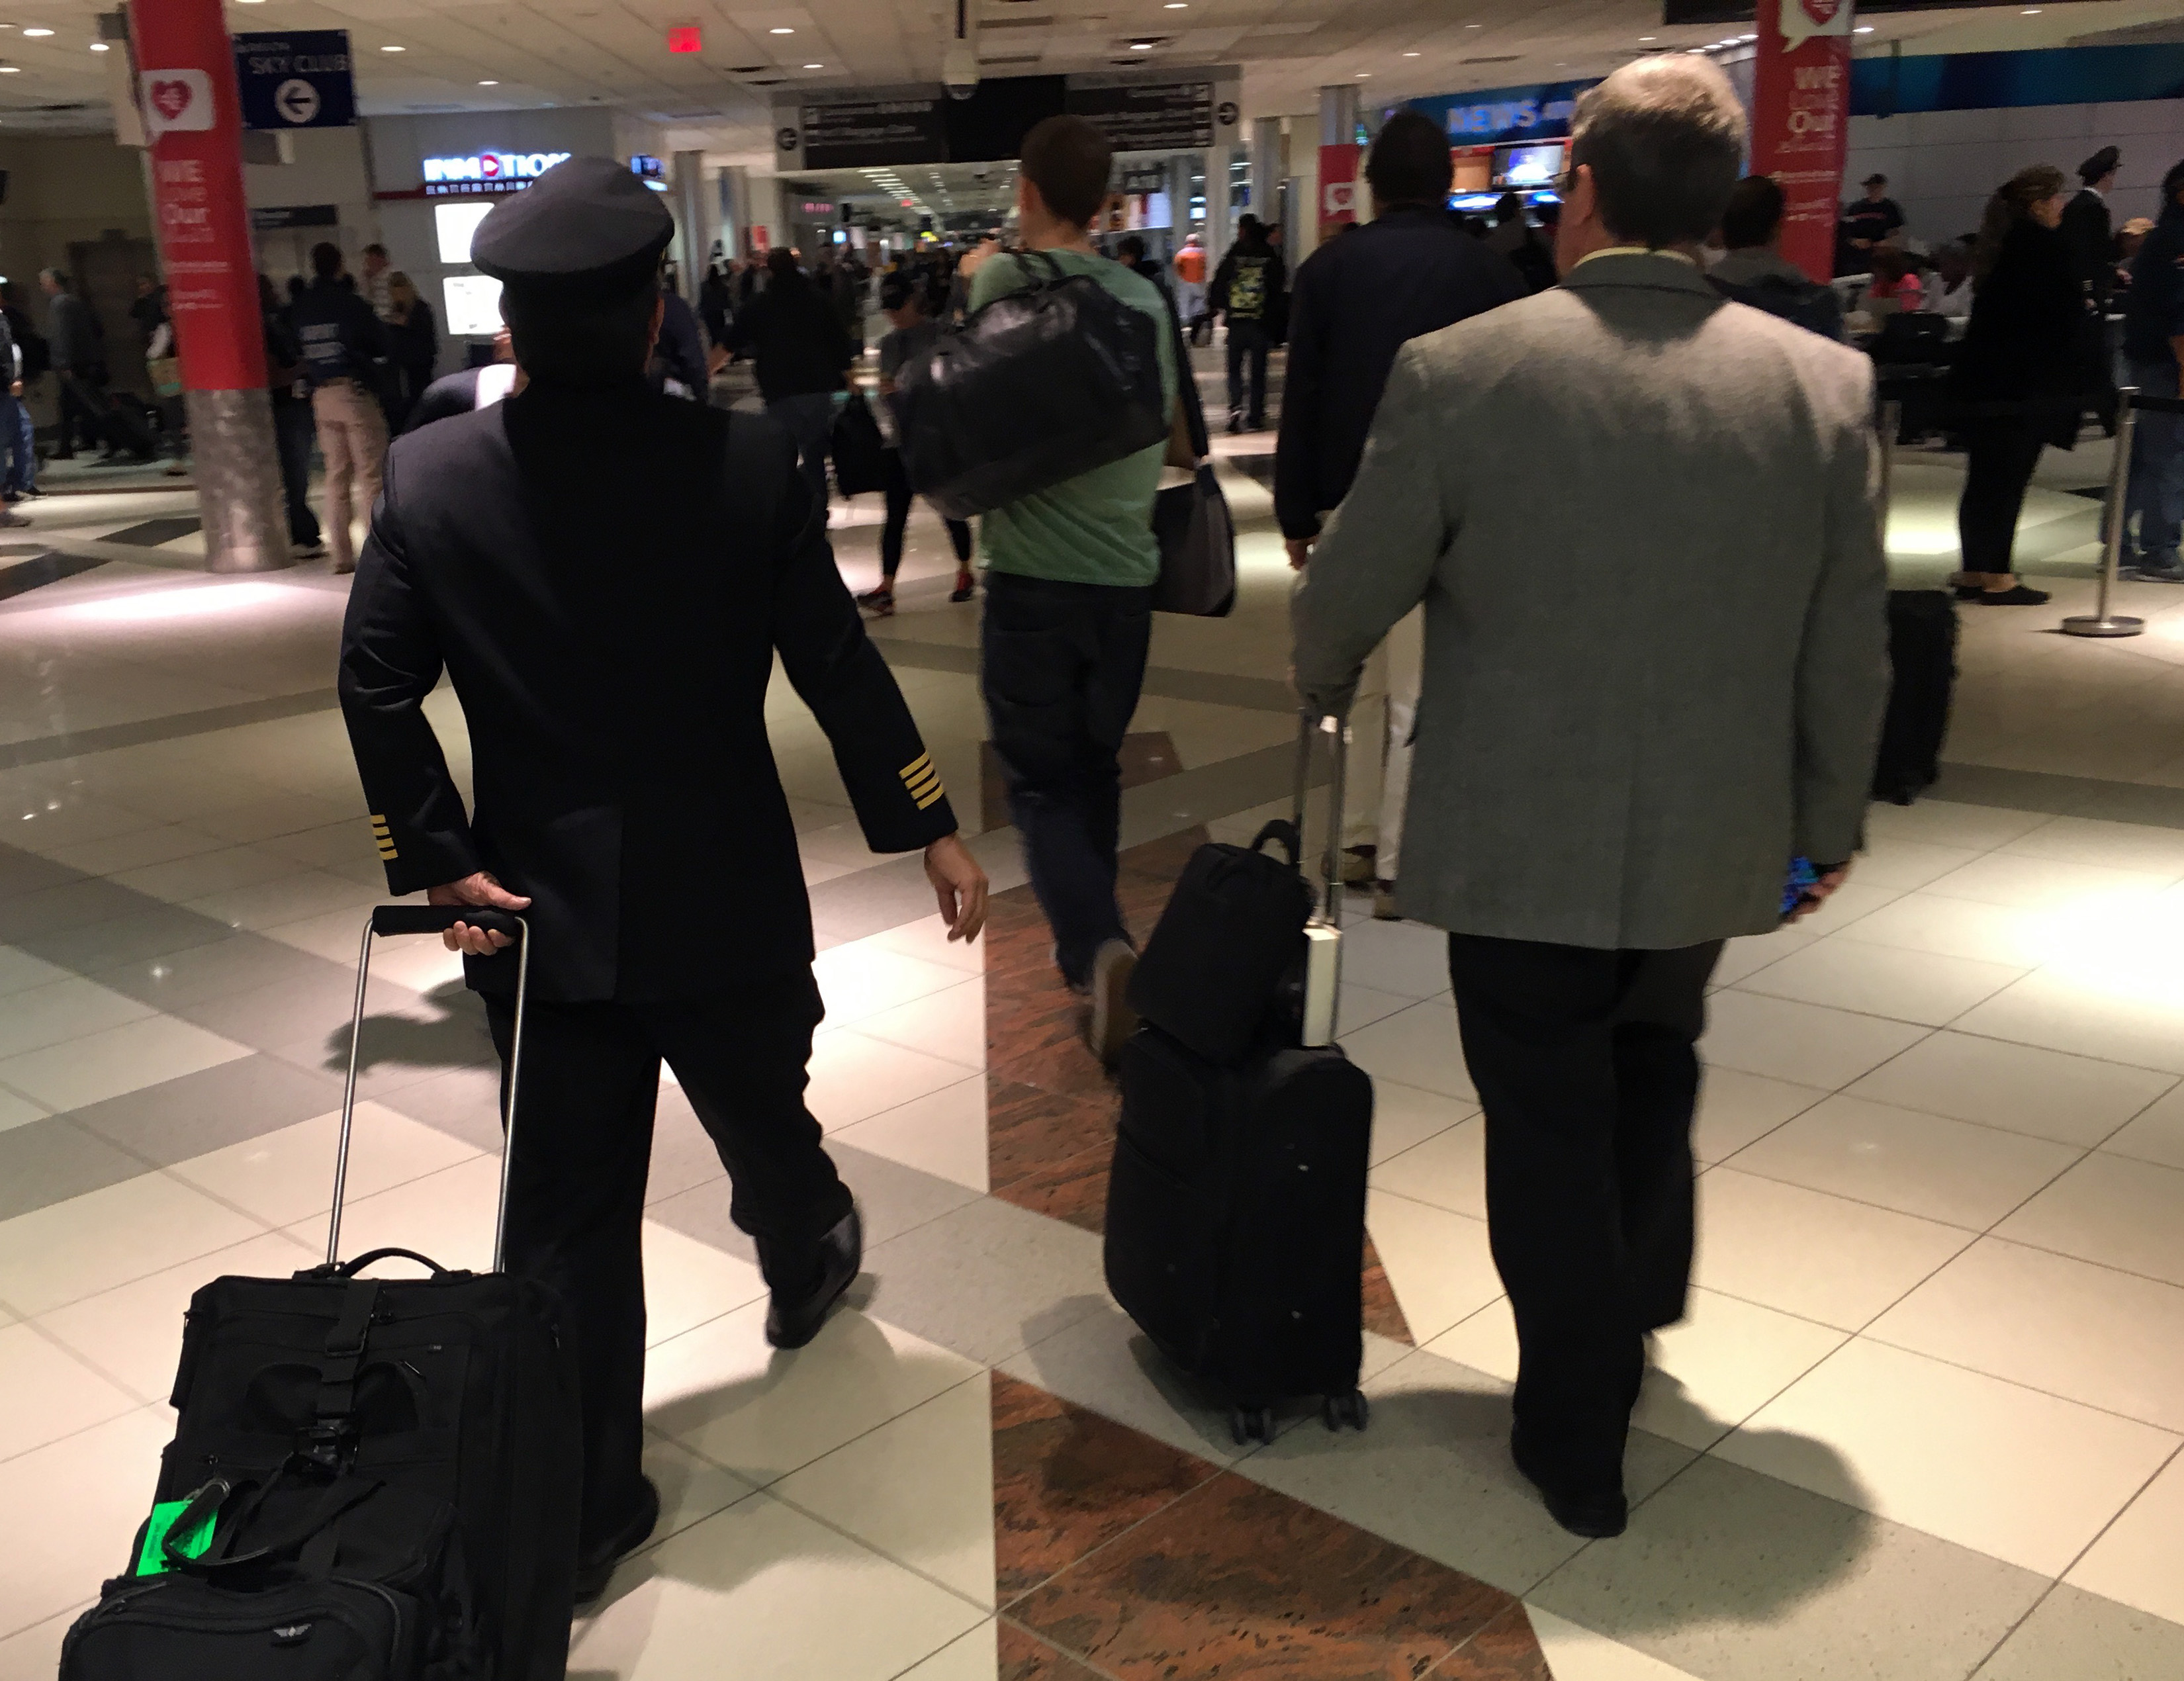
airport, travel, vehicle, 2016, exhibition, 366